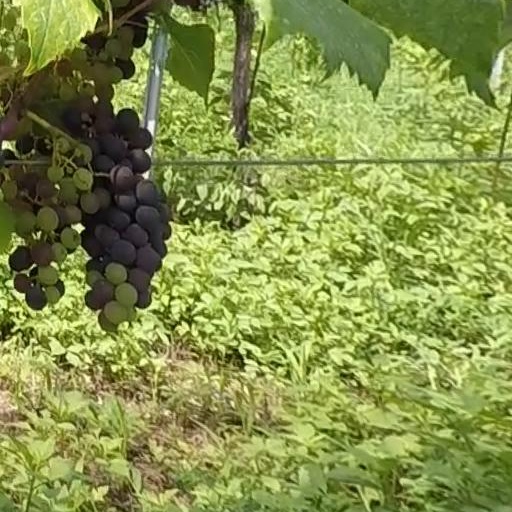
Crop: grape